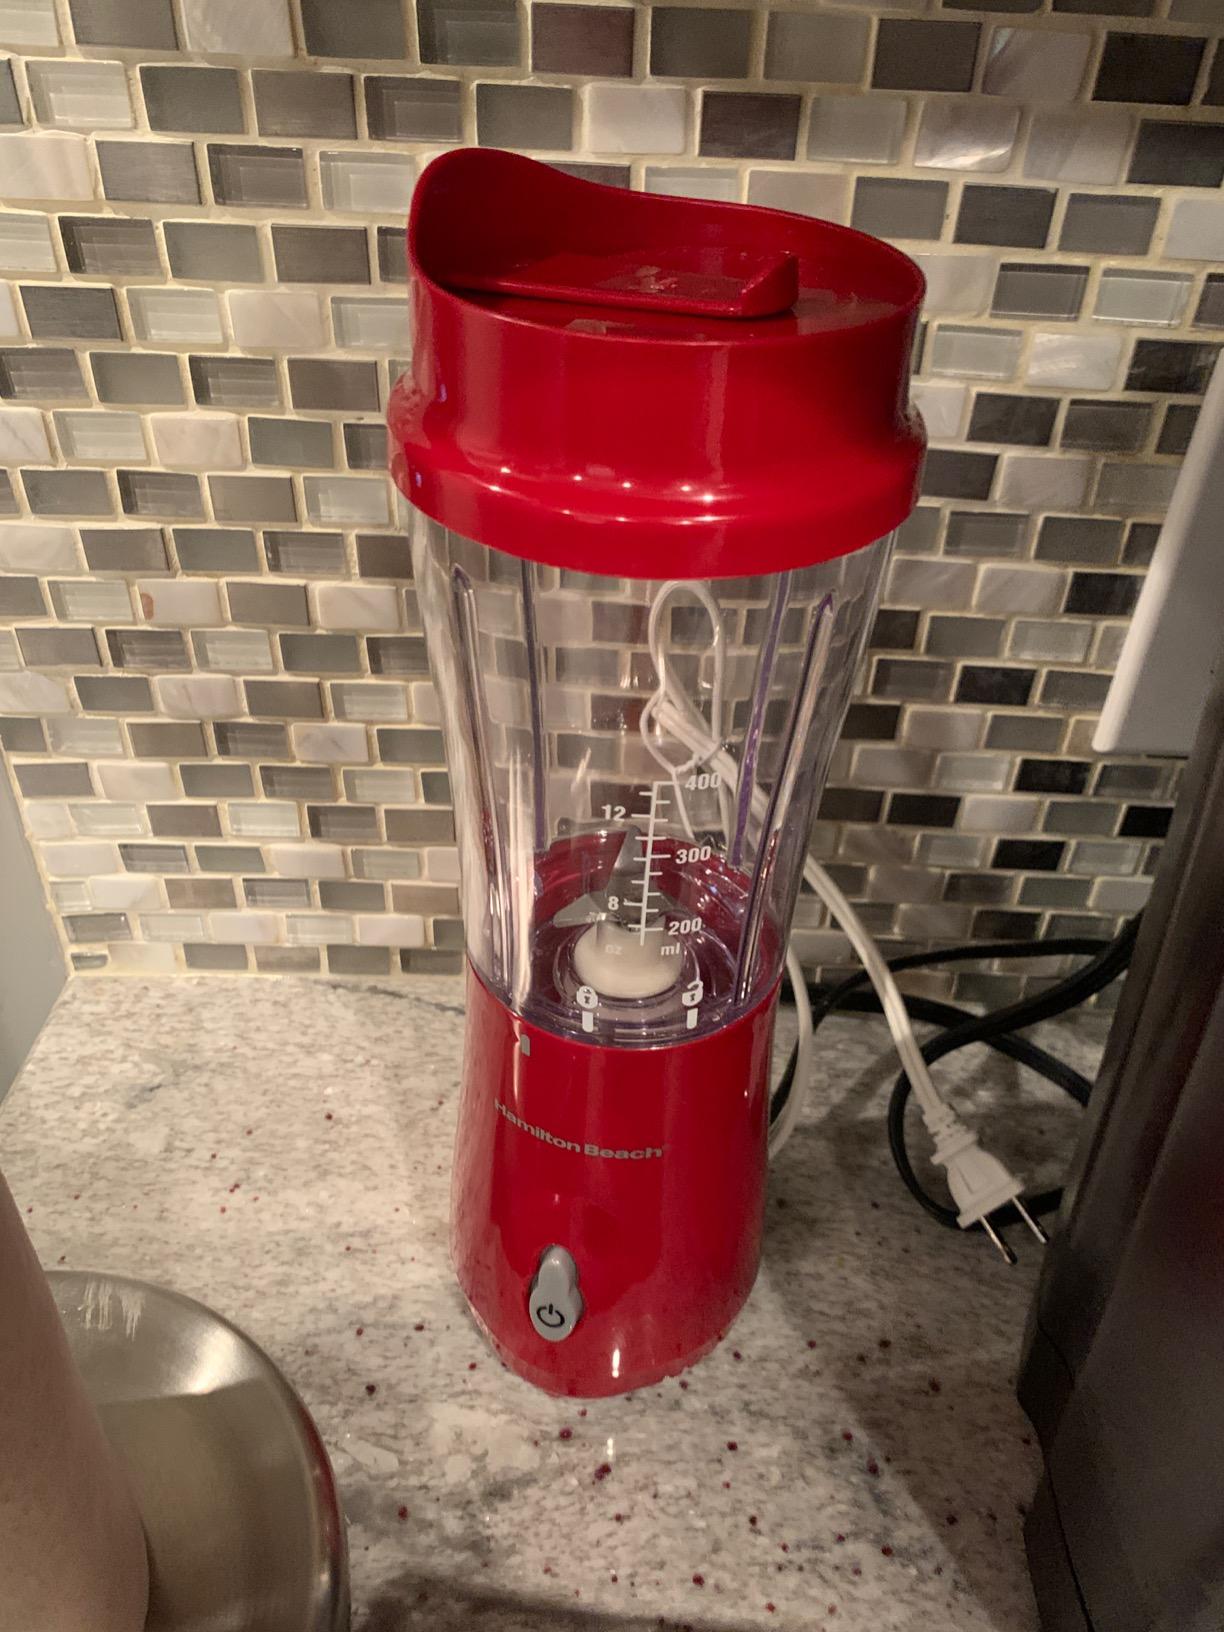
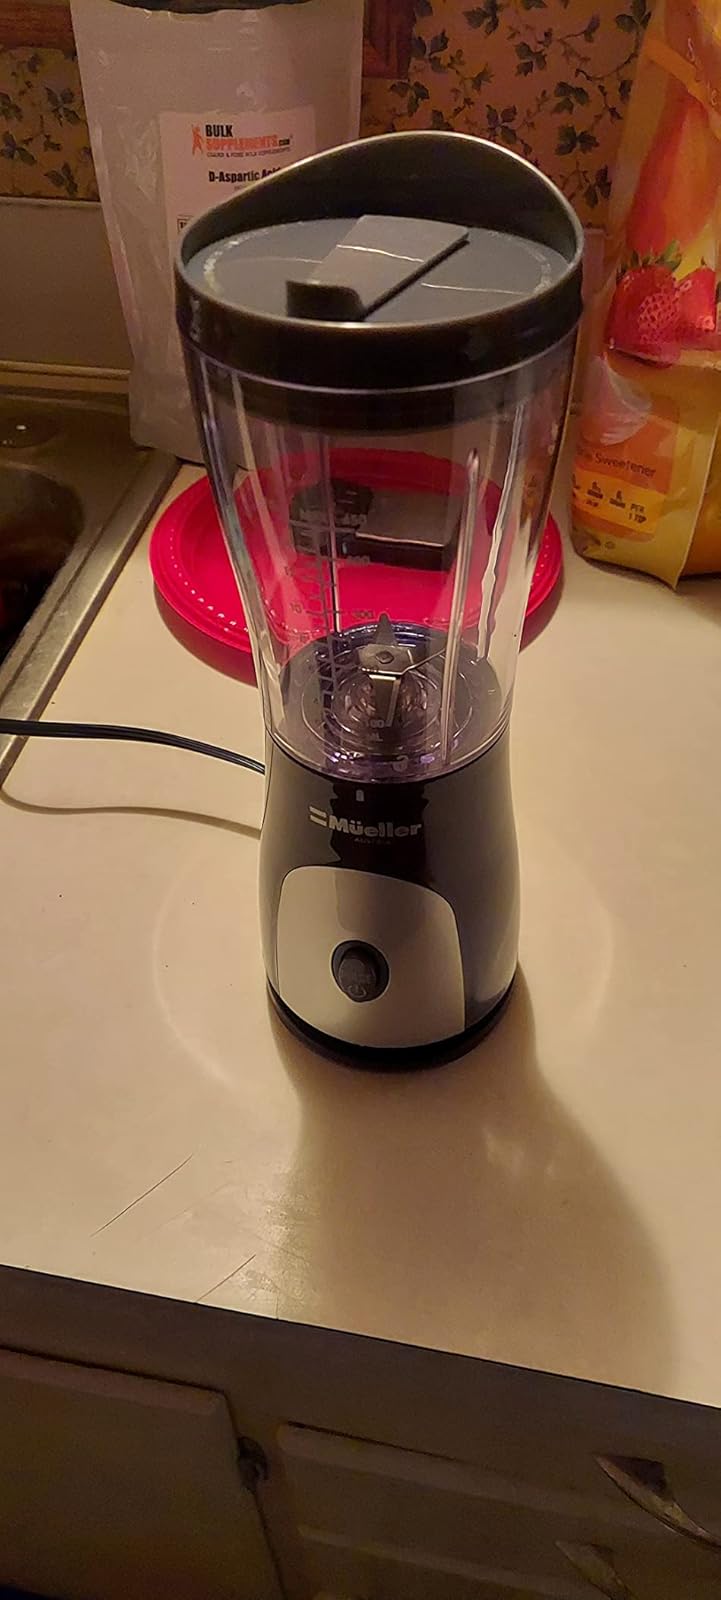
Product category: items_blender
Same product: no